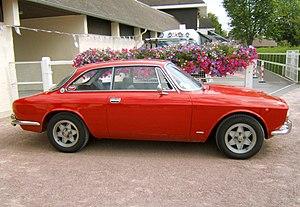
Alfa Romeo Giulia GT 2000 Veloce, flanc droit.
"L' Alfa Romeo Giulia GT était une automobile en version carrosserie Coupé correspondant à la version berline de l'Alfa Romeo Giulia. Cette voiture a aussi été appelée Giulia Sprint GT ; ""sprint"", dans la terminologie Alfa Romeo étant synonyme de coupé.